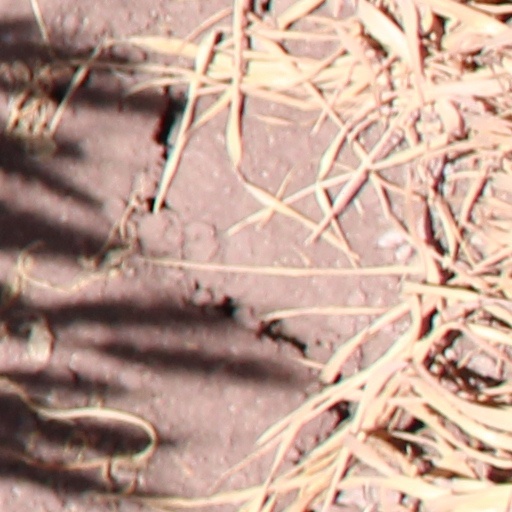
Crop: wheat